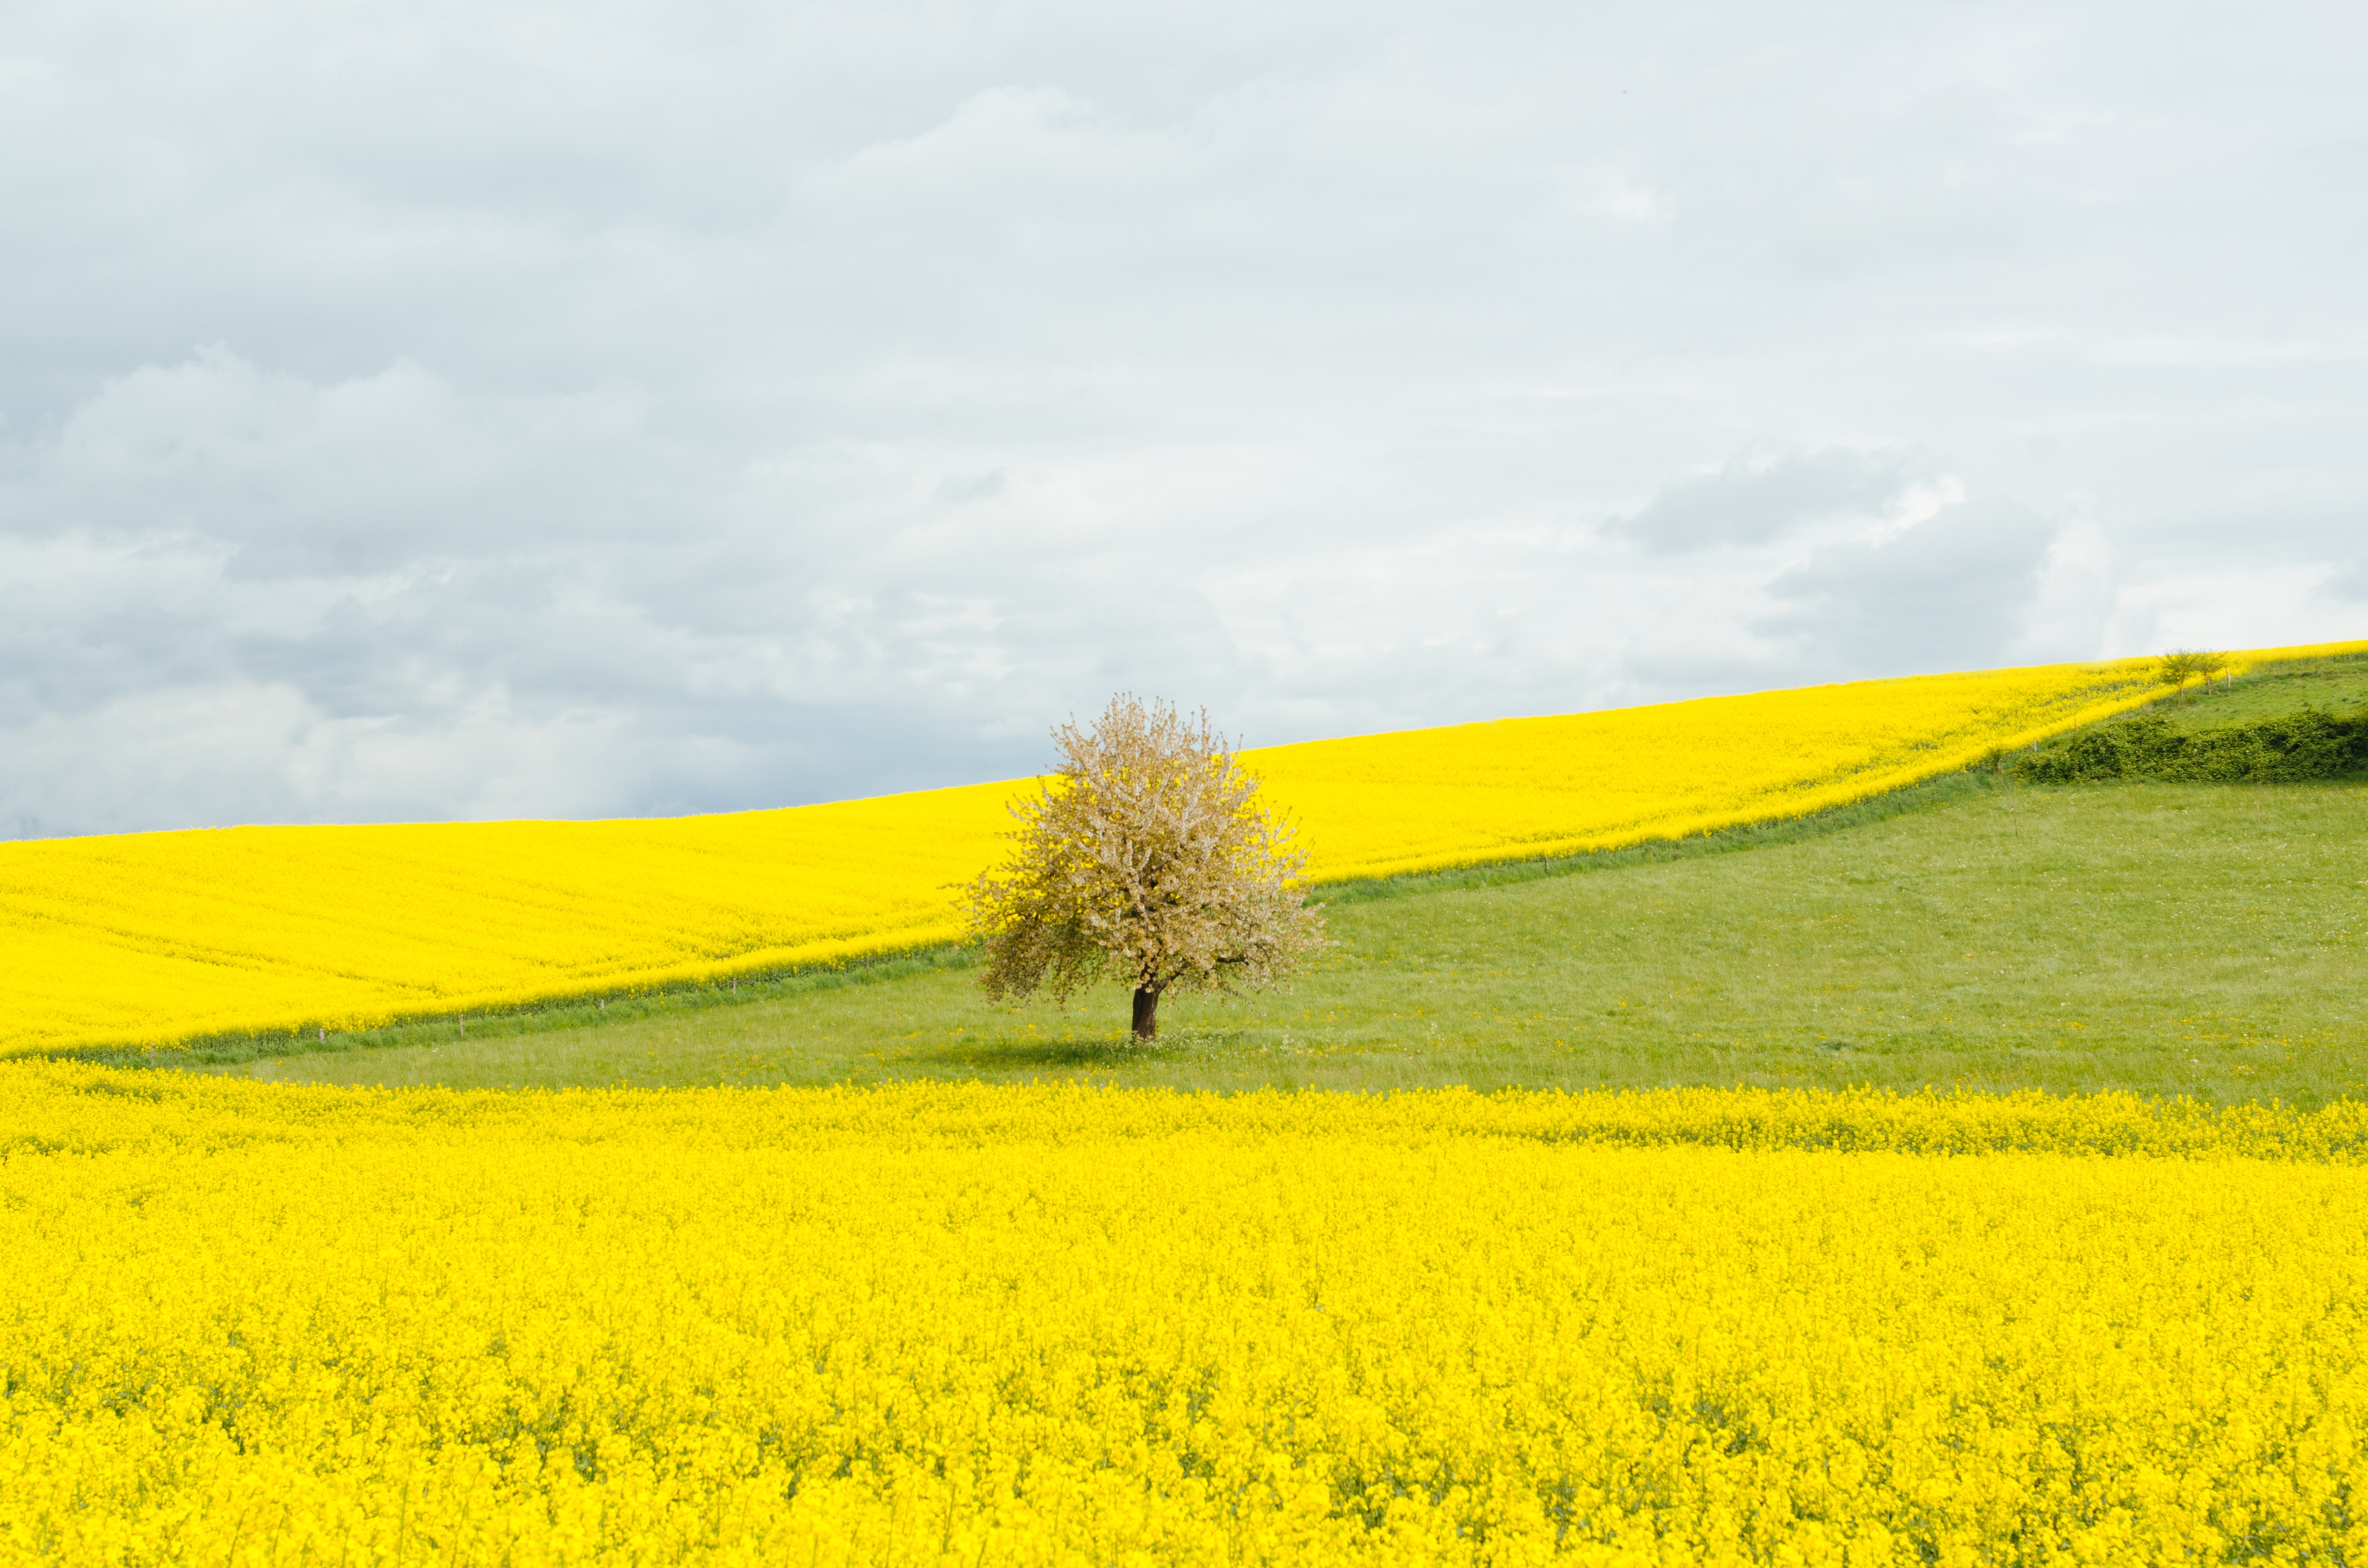
tree, horizon, plant, field, meadow, prairie, flower, food, spring, produce, vegetable, crop, yellow, agriculture, plain, rapeseed, grassland, springtime, canola, brassica, rural area, flowering plant, canola field, grass family, land plant, mustard plant, mustard and cabbage family, brassica rapa